Mitsubishi Galant

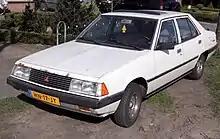
Mitsubishi Galant 1600 EL (Europe)

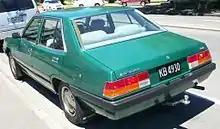
Mitsubishi Sigma Super Saloon (New Zealand)

Introduced in 1980, Mitsubishi's fourth iteration of the Galant Σ (Sigma)/Eterna Σ (Sigma) debuted many new innovations for Mitsubishi. The car was sold as the Mitsubishi Galant in most export markets, although in both Australia and New Zealand it was known as the Mitsubishi Sigma. The fourth generation sedan and coupé were both slightly larger than the third generation cars. Additional emphasis was given to ergonomics, aerodynamics, and safety. Shoulder room, leg room, and head space were all increased, and the trunk was slightly enlarged for more luggage capacity. The interior was made quieter with additional carpeting and other acoustic dampening materials and a double-thickness front bulkhead. The wagon version was also changed, although from the firewall back the vehicle remained the same as the previous version.